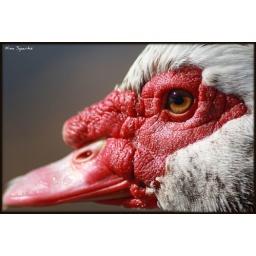
This duck was pretty brave, he didn't mind me walking up beside him and taking pictures of him.